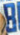
Number: 8